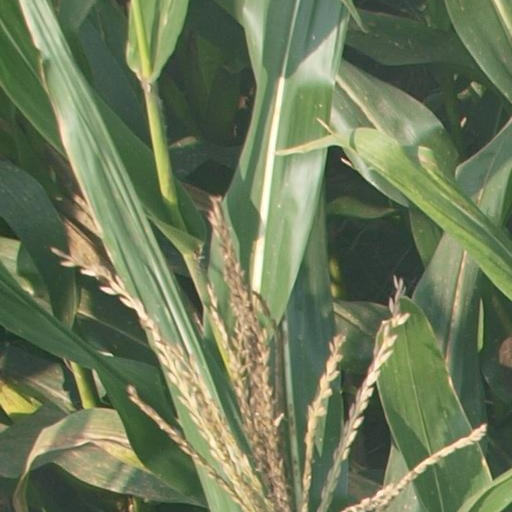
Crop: maize; corn